J. Randolph Coolidge Jr.

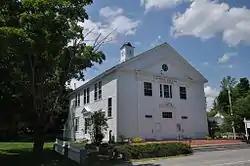
The Town Hall in Sandwich, New Hampshire, designed by Coolidge and completed in 1913.

Joseph Randolph Coolidge Jr. was born May 17, 1862, in Boston to Joseph Randolph Coolidge and Julia (Gardner) Coolidge, both members of wealthy Boston Brahmin families. The eldest of five children to live to adulthood, his brothers were John Gardner Coolidge, Archibald Cary Coolidge, Harold Jefferson Coolidge Sr. and Julian Coolidge. He was educated at the Chauncy Hall School and at Harvard University, graduating with a Bachelor of Arts in 1883 and a Master of Arts in 1884. After graduation, he traveled to Europe for a year. In 1885, intending to enter business, he joined the banking house of Lee, Higginson & Co. in Boston.